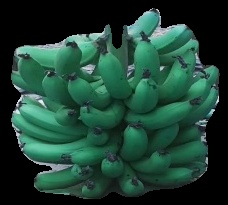
Variety: pachbale
Grade: grade3